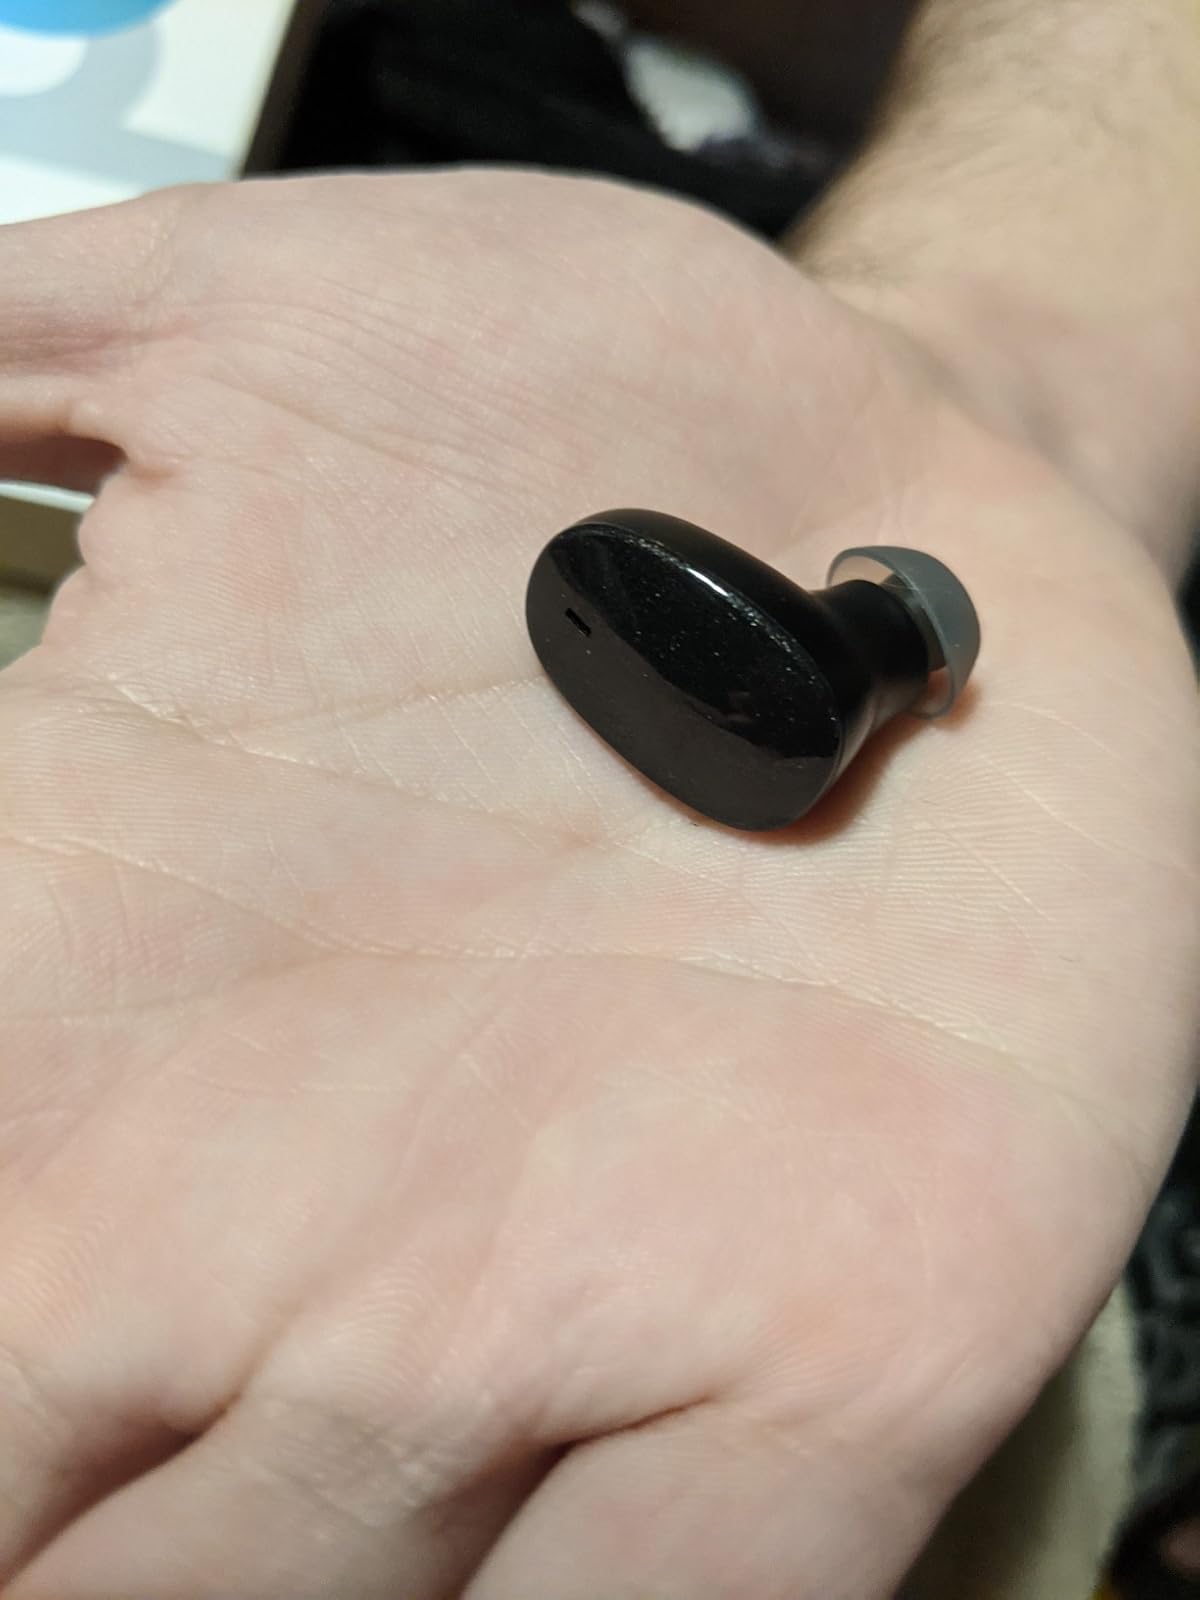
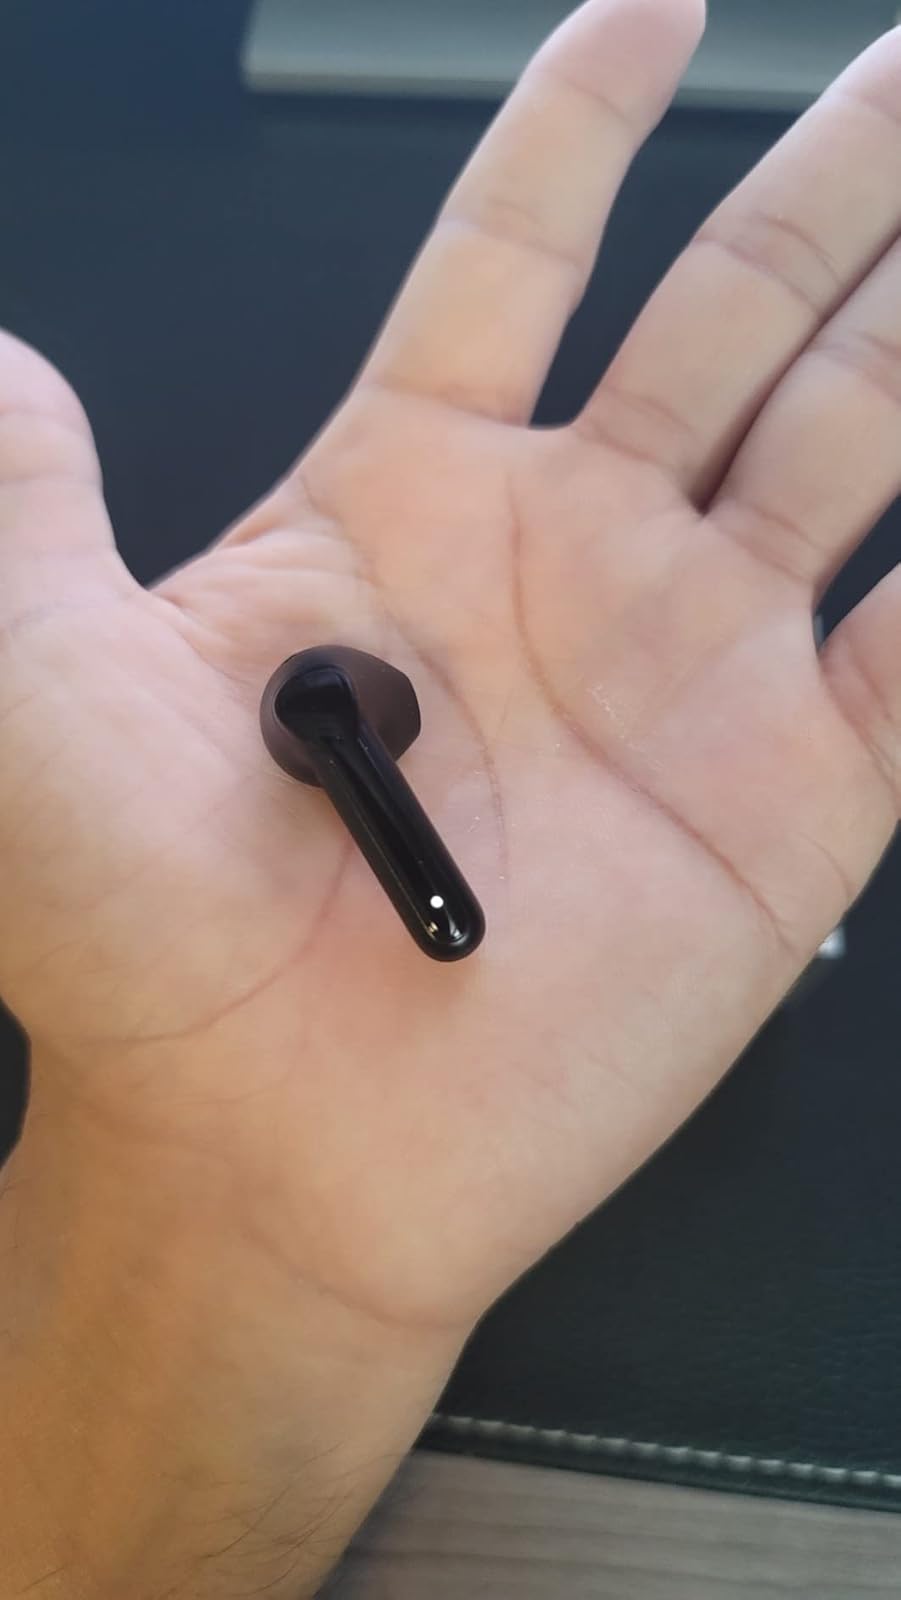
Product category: earbuds
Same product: no